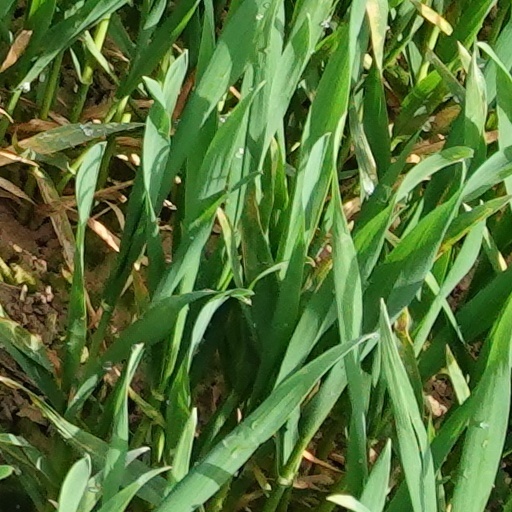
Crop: wheat